Limousin cattle

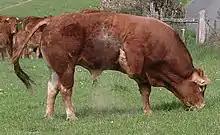
Limousin bull and herd near Bourg d'Hem in Limousin

The French Limousin breed standard is applied by international breed associations in slightly different forms. These range from mandatory compliance before an animal can be recorded in a country's herd book (mainly European countries) to voluntary application in others. For example, in Belgium, application of its breed standard mirrors in most detail the French use, and in the UK, compliance with its version of the Limousin breed standard is required by the UK breed association's bye-laws.